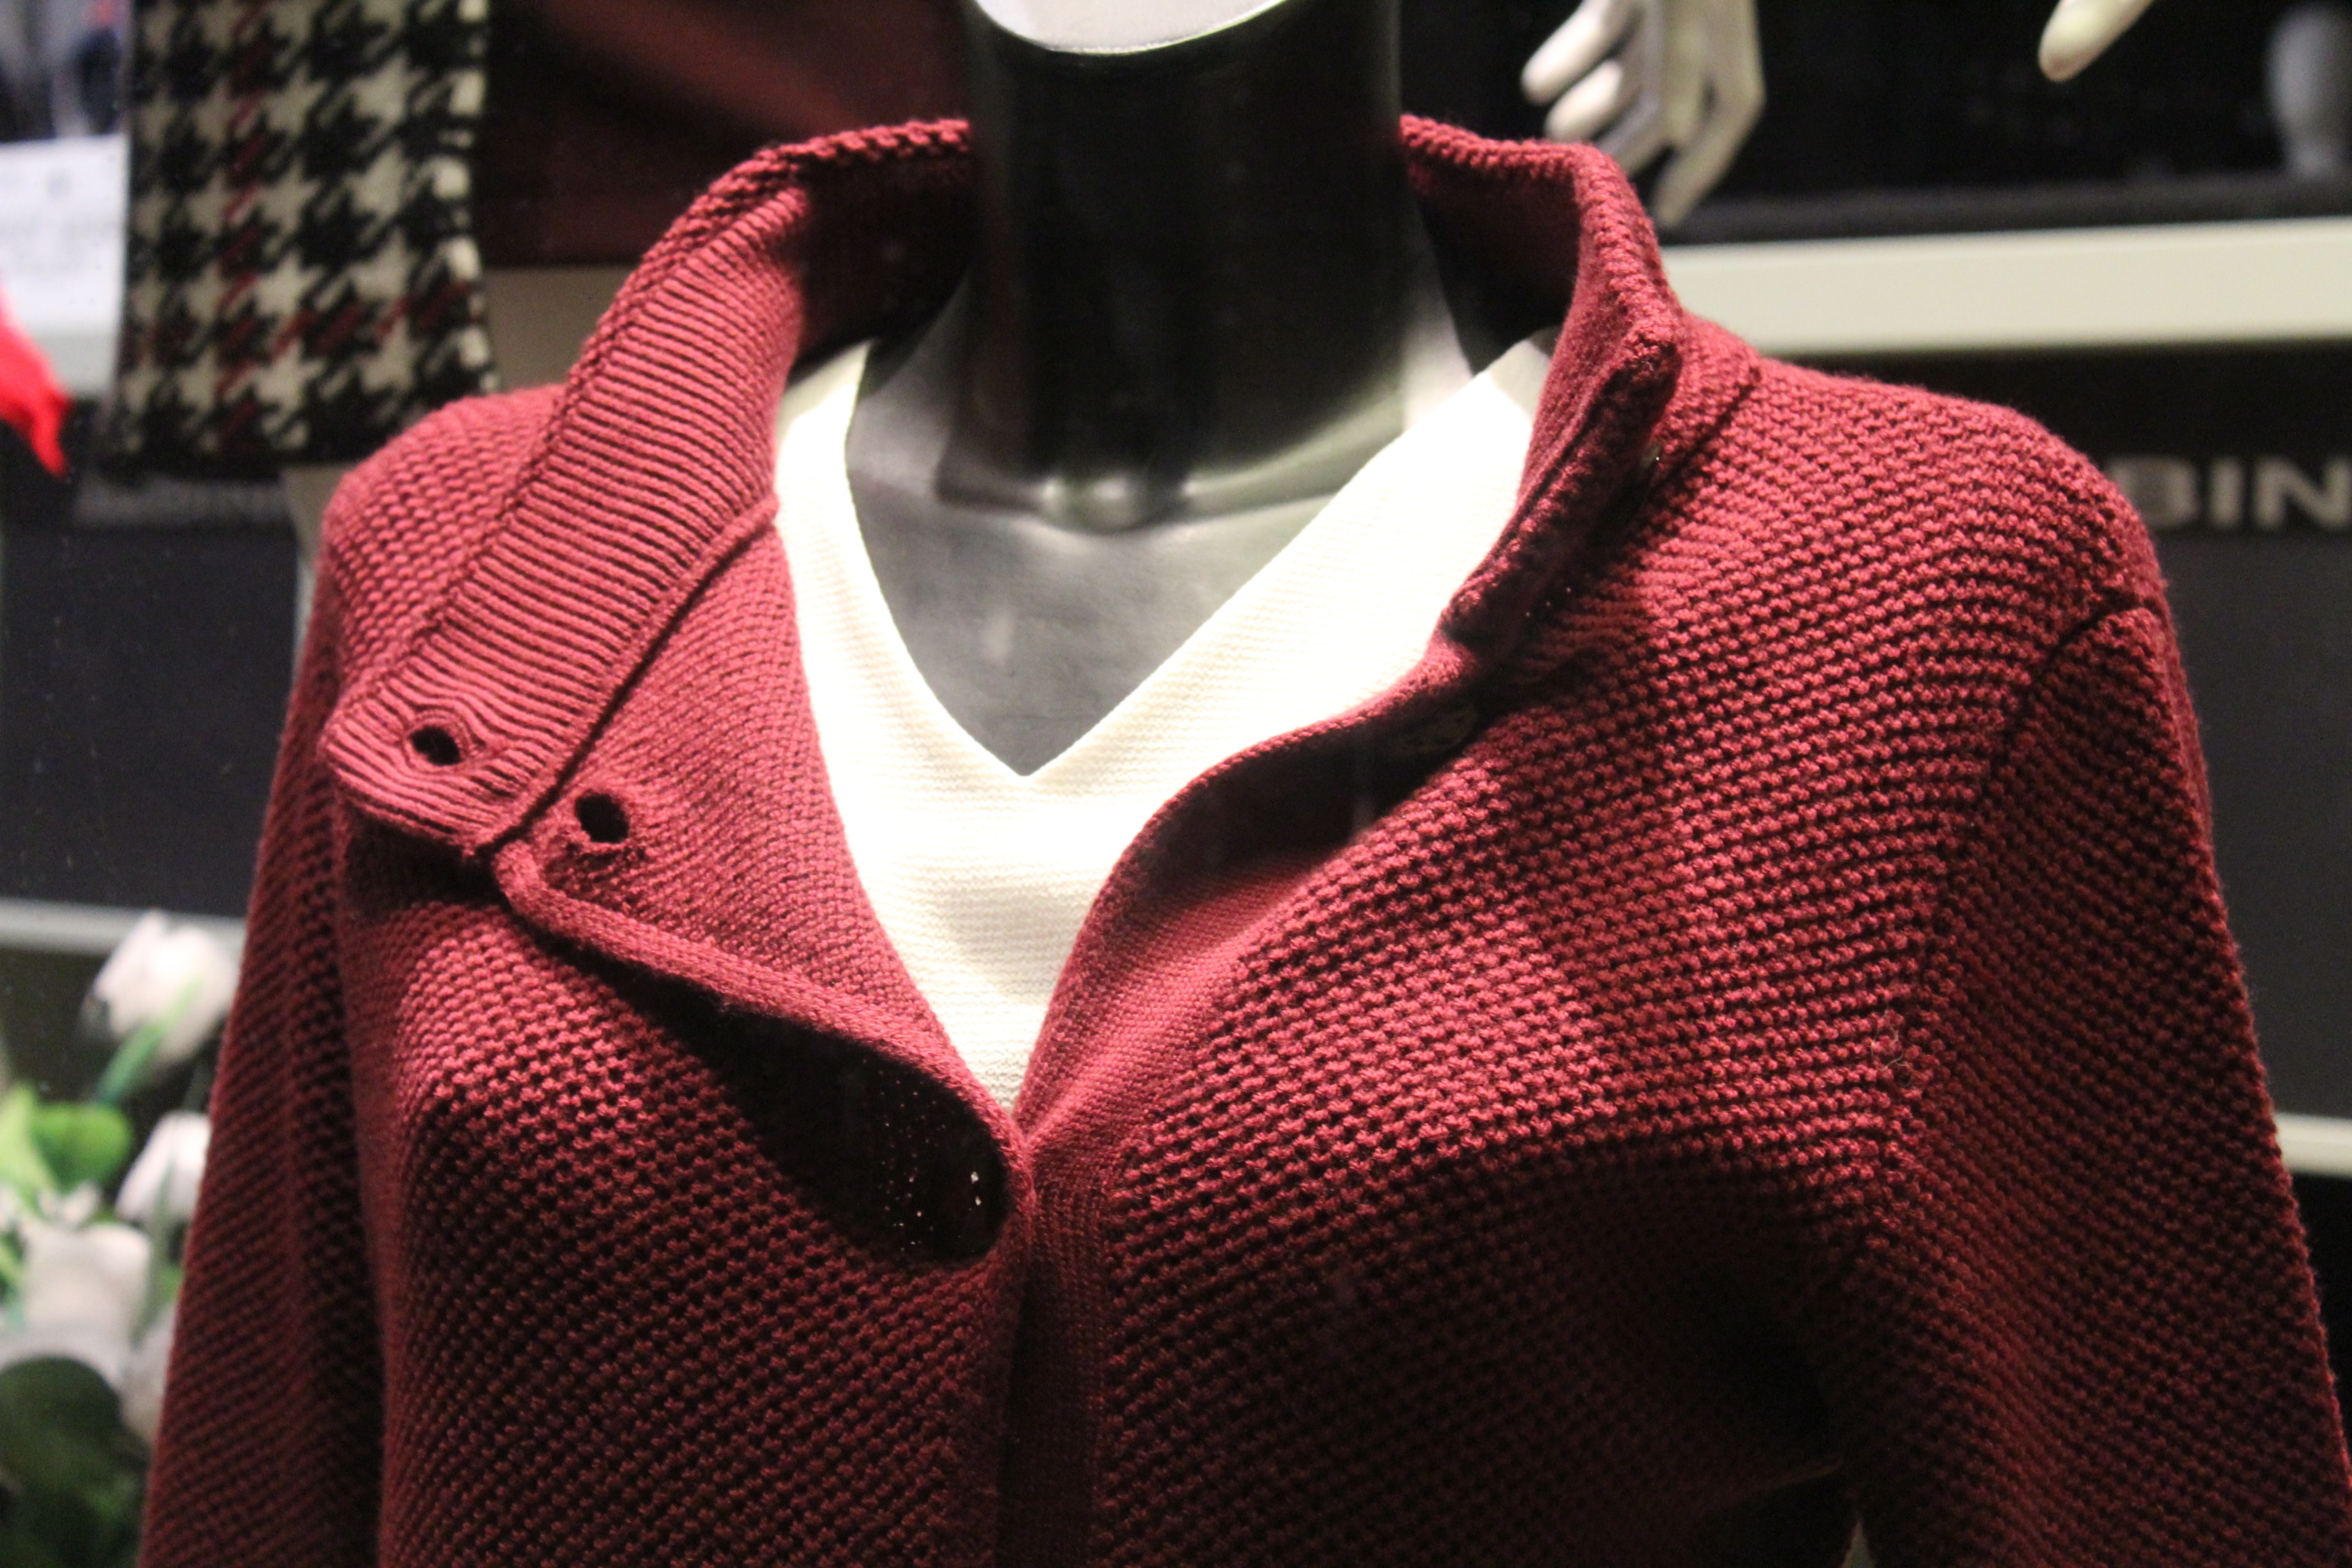
woman, pattern, shop, red, fashion, clothing, outerwear, sweater, textile, dress, design, neck, dummy, showcase, sleeve, female dress, formal wear